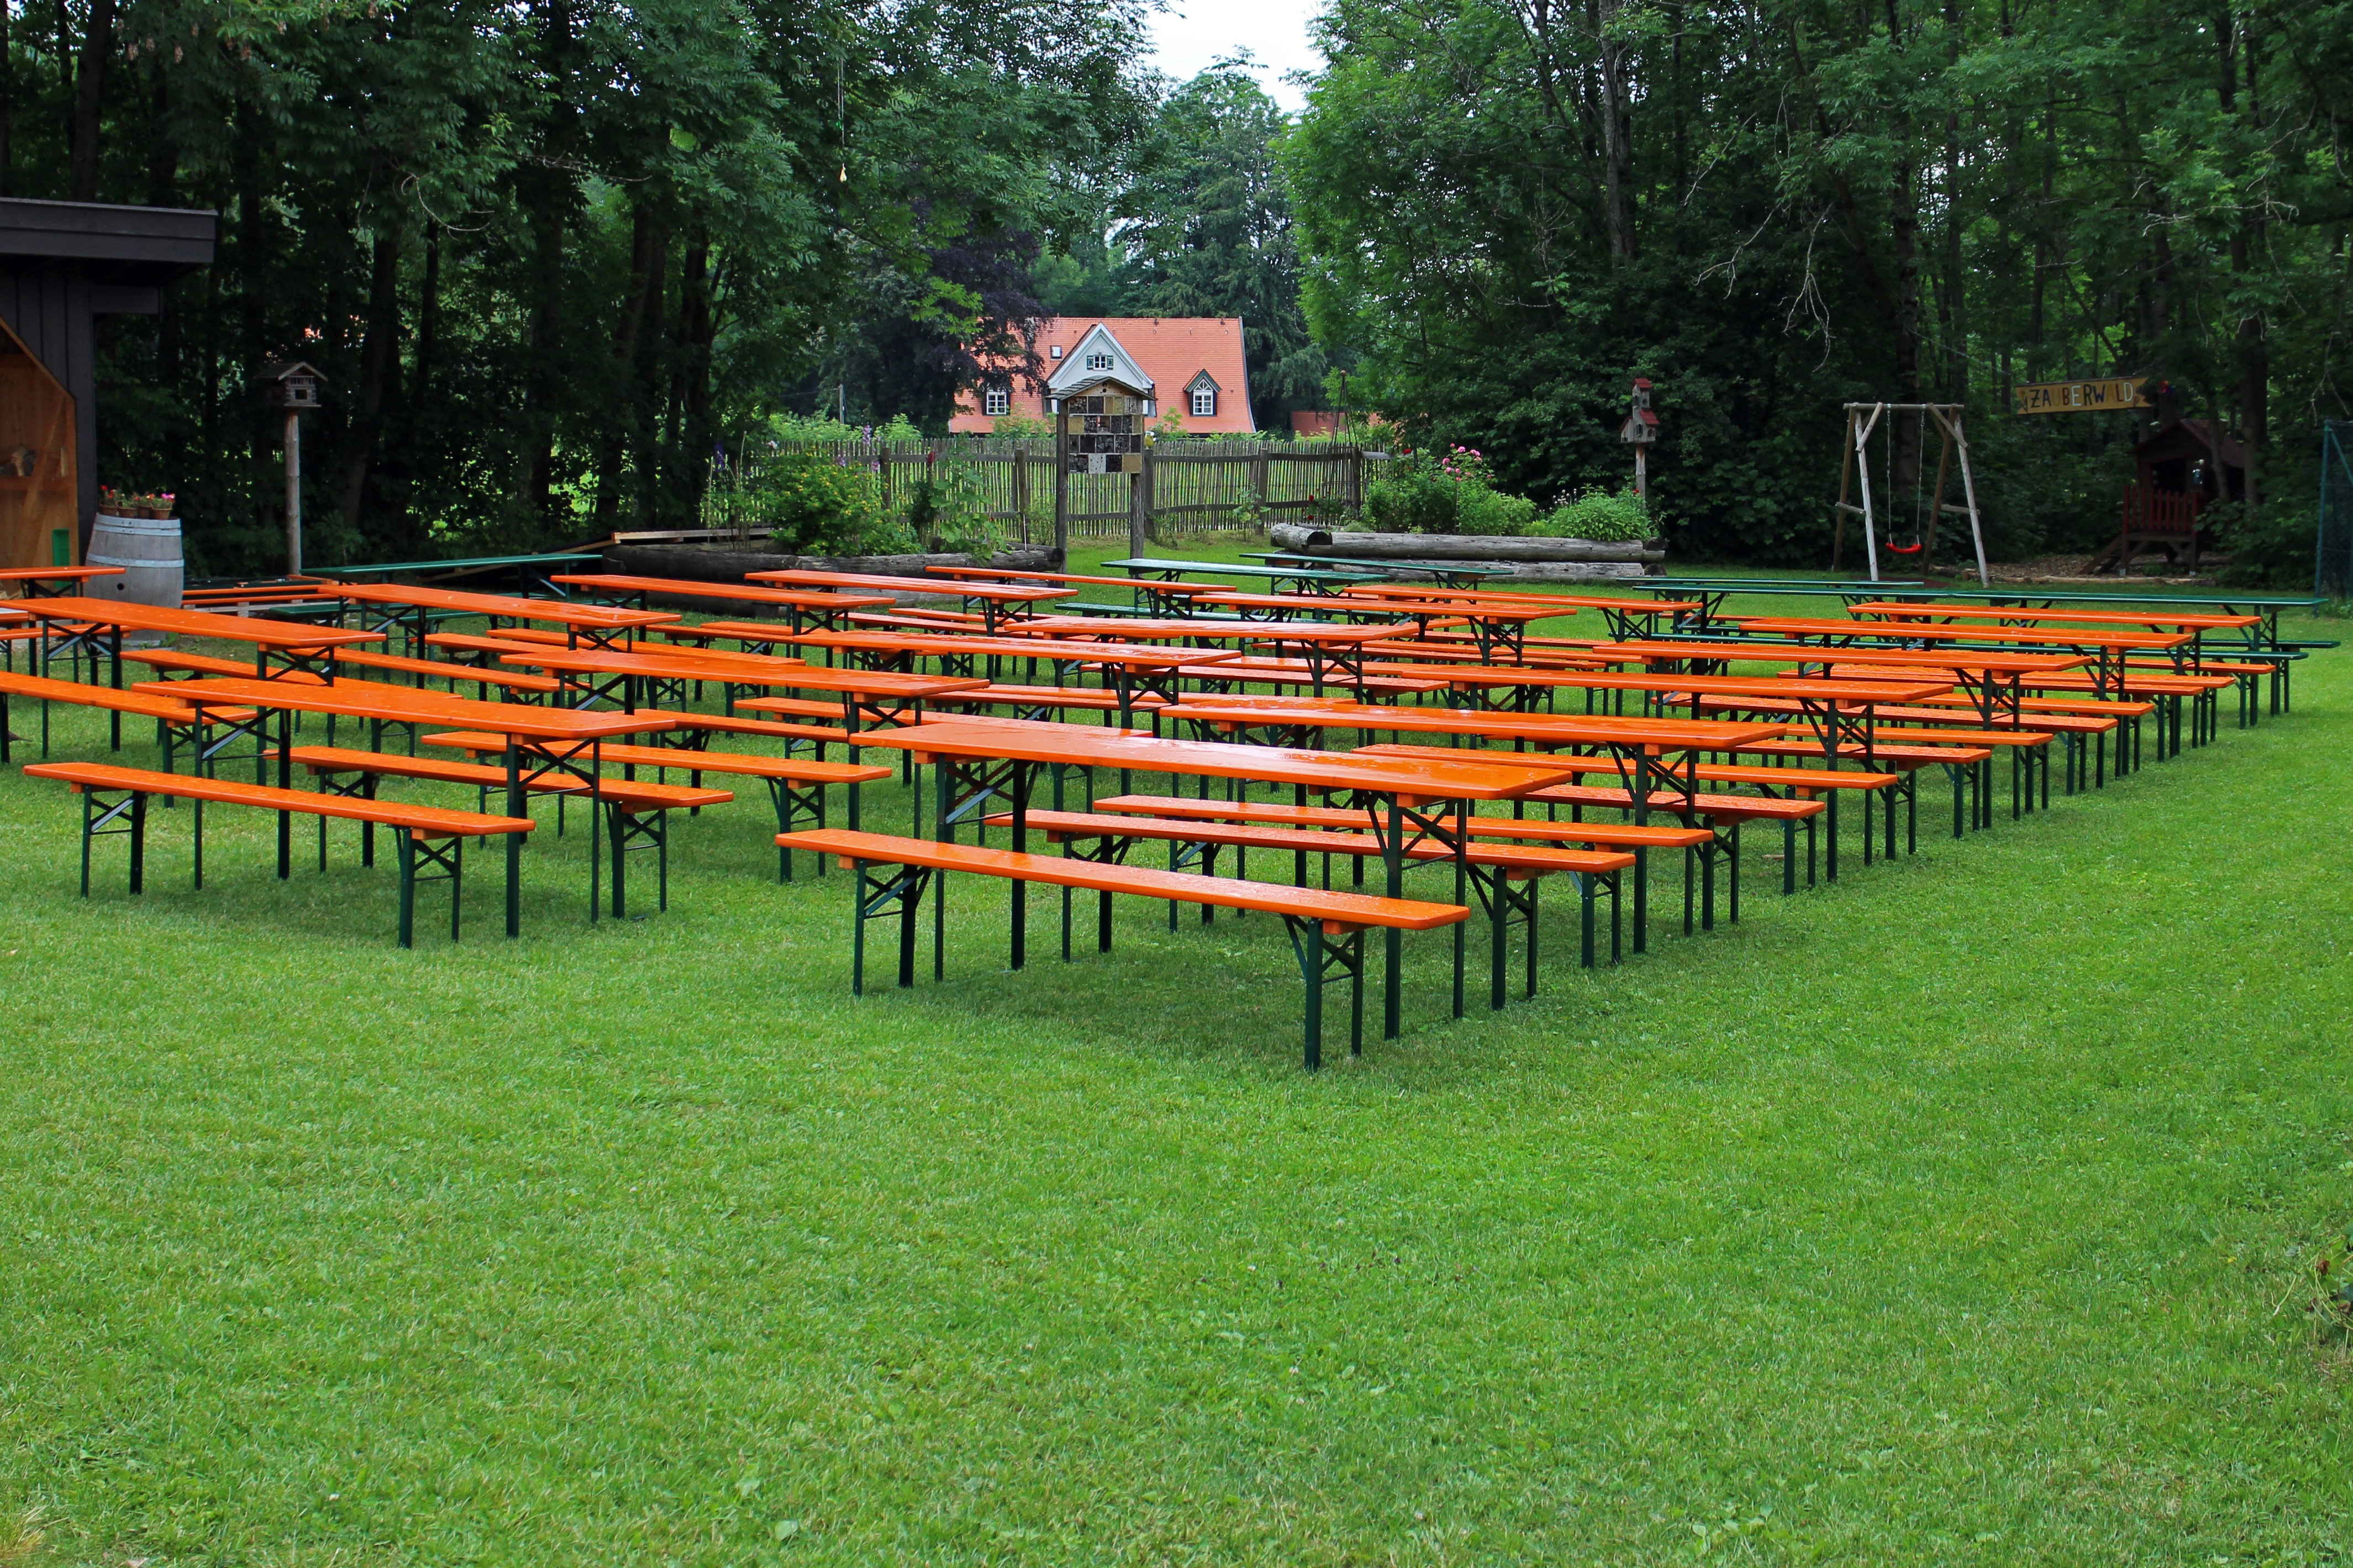
grass, farm, flower, seating, seat, orange, pasture, empty, agriculture, sit, playground, benches, robust, bubbly, beer garden, dining tables, weatherproof, collapsible, outdoor structure, bierbaenke, biertische, beer accessories, beer tent sets, beer table sets, marquee accessories